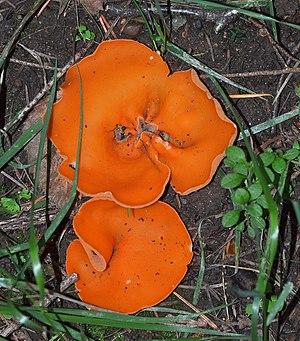
Discomycetes est le nom d'une classe taxonomique de champignons ascomycètes. Par extension on parle de discolichens ou disco-lichens pour désigner tous les discomycètes lichénisés. Ce groupe est paraphylétique, il a donné naissance indépendamment aux trois autres classes du sous-embranchement Euascomycotina : les Pyrenomycetes, les Loculomycetes, et les Plectomycetes.